Homebound (1989 film)

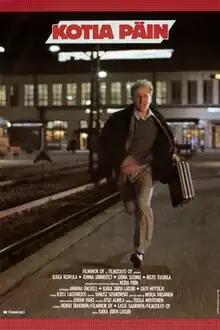
Original Finnish film poster

Homebound is a 1989 Finnish crime drama film directed by Ilkka Järvi-Laturi. It tells the story of a young student who moves away from his hometown to the capital to study, as he worries about his mother's problematic relationship with a new husband. The film is starring by Ilkka Koivula and Jonna Järnefelt.